Imperial Army of the Holy Roman Emperor

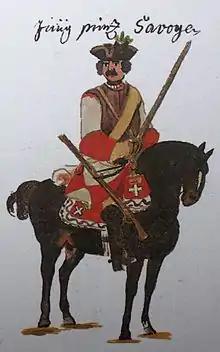
An imperial cuirassier in the War of the Polish Succession before Philippsburg in 1734 (The Young Savoys – contemporary Gudenus manuscript)

Imperial Army (Latin: "Exercitus Imperatoris") or Imperial troops ("Kaiserliche Truppen" or "Kaiserliche") was a name used for several centuries, especially to describe soldiers recruited for, and under the command of the Holy Roman Emperor themself, during the early modern period. The Imperial Army of the Emperor should not be confused with the Army of the Holy Roman Empire ("Exercitus Imperii (Romani)", "Reichsarmee", "Armée du Saint-Empire"), which could only be deployed with the consent of the Imperial Diet. The Imperialists effectively became a standing army of troops under the Habsburg Emperors from the House of Austria, which is why they were also increasingly described in the 18th century as "Austrians", although its troops were recruited not just from the Archduchy of Austria but from all over the Holy Roman Empire.